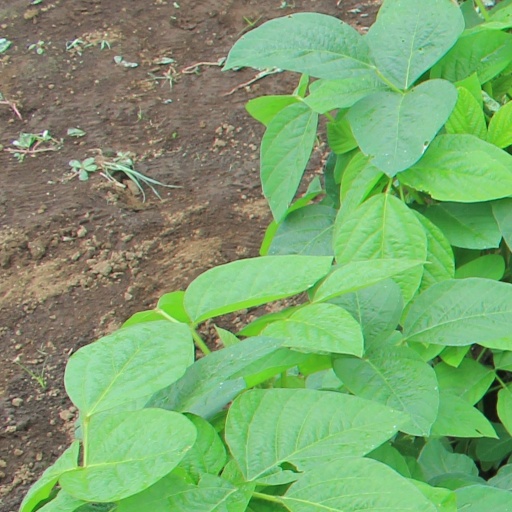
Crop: soybean